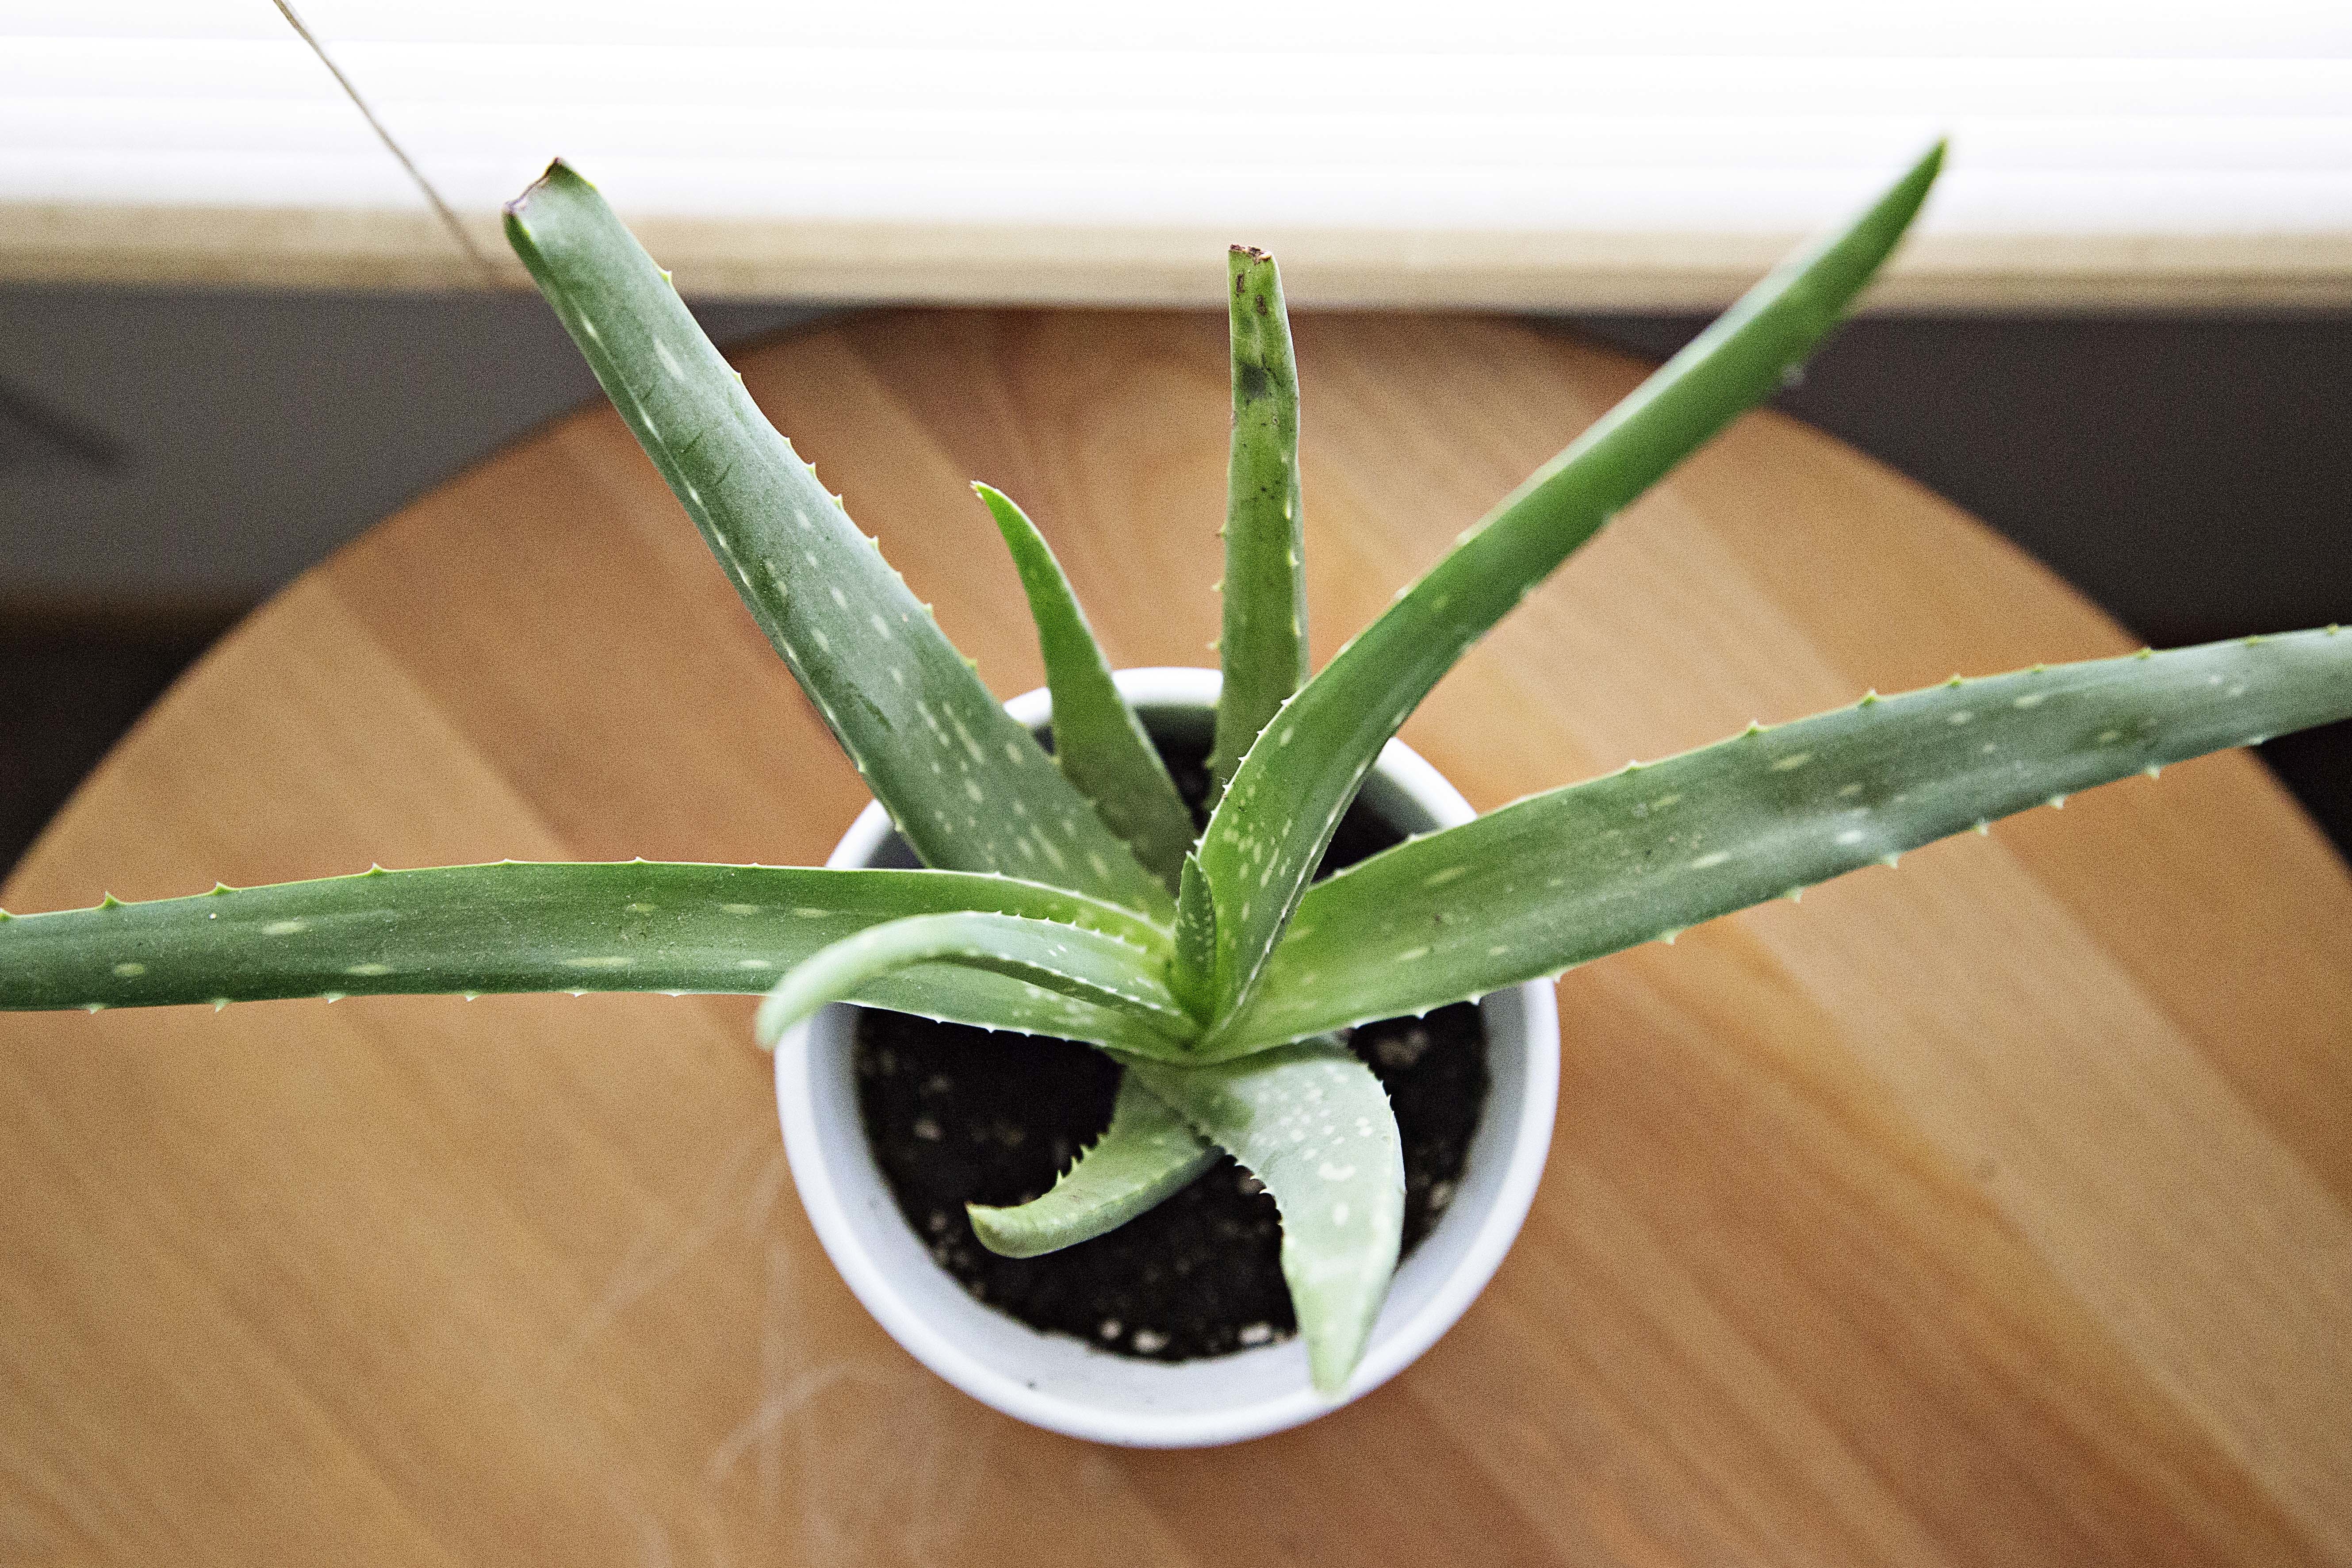
table, plant, leaf, flower, green, botany, succulent, flora, close up, thorns, aloe, flowerpot, xanthorrhoeaceae, flowering plant, aloe vera, plant stem, land plant